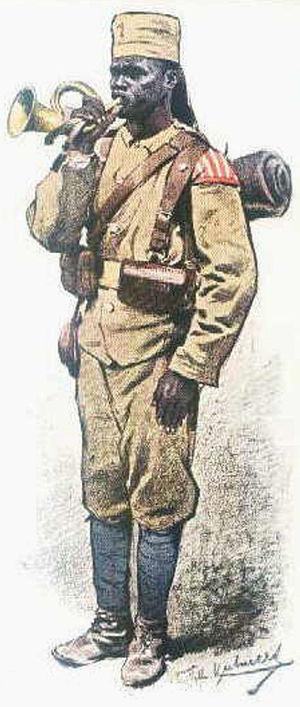
La troupe impériale de protection de l'Afrique orientale était la force terrestre de défense de l'Afrique orientale allemande à l'époque de la colonisation allemande. Elle a été créée en 1891 à partir des troupes du commissaire impérial Hermann von Wissmann.
Les Troupes coloniales et indigènes allemandes constituent la force armée chargée de la protection et de la défense de l'Empire colonial allemand entre les années 1890 et 1918. Elles prirent notamment part à la Première Guerre mondiale au terme de laquelle elles disparurent après la défaite militaire de l'Empire allemand et le partage de ses colonies entre les nations alliées.
L'historiographie de la Première Guerre mondiale se décline en différents thèmes qui abordent des aspects particuliers de l'histoire de la Grande Guerre. Chacun de ces thèmes constitue un champ épistémologique à part entière au sein d'une historiographie plus générale.
Richard Knötel est un peintre, dessinateur et illustrateur allemand qui s'est particulièrement spécialisé dans la réalisation de planches uniformologiques. Ses travaux en la matière restent des références pour tous les historiens et passionnés d'histoire militaire.